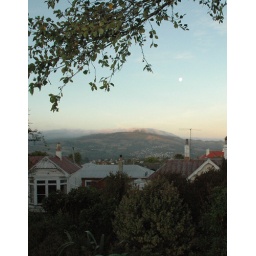
Cloud humping the hill in the evening, taken from outside our house